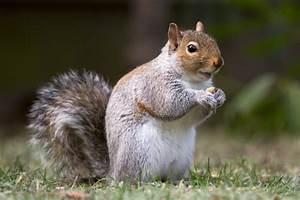
squirrel